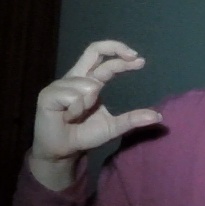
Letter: thal